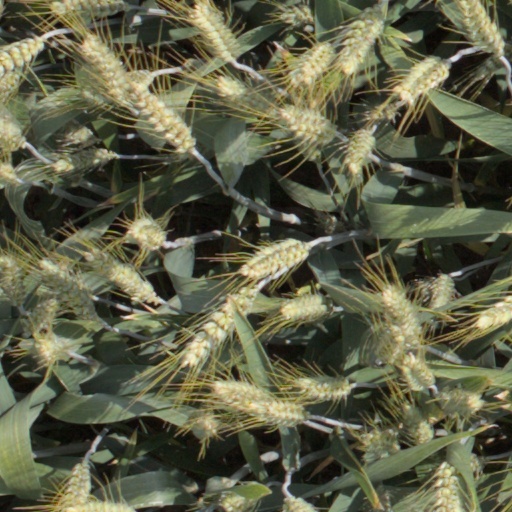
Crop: wheat